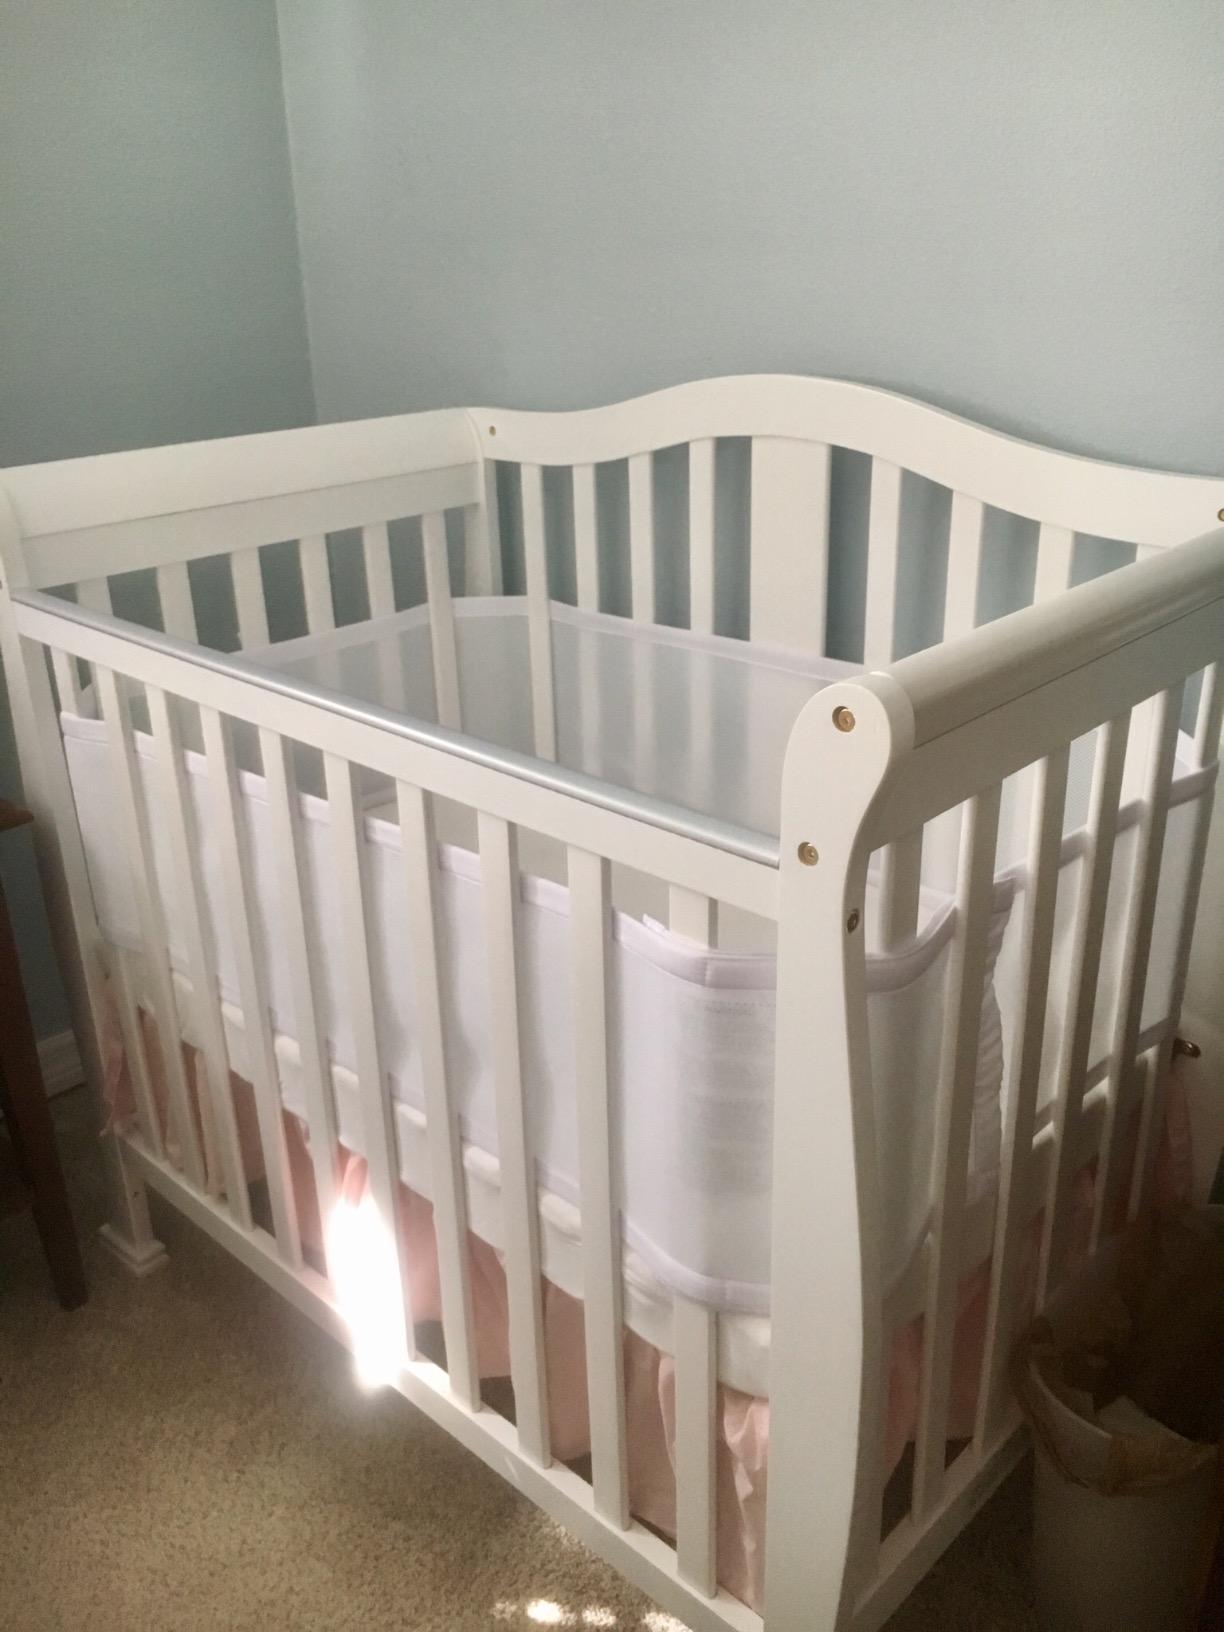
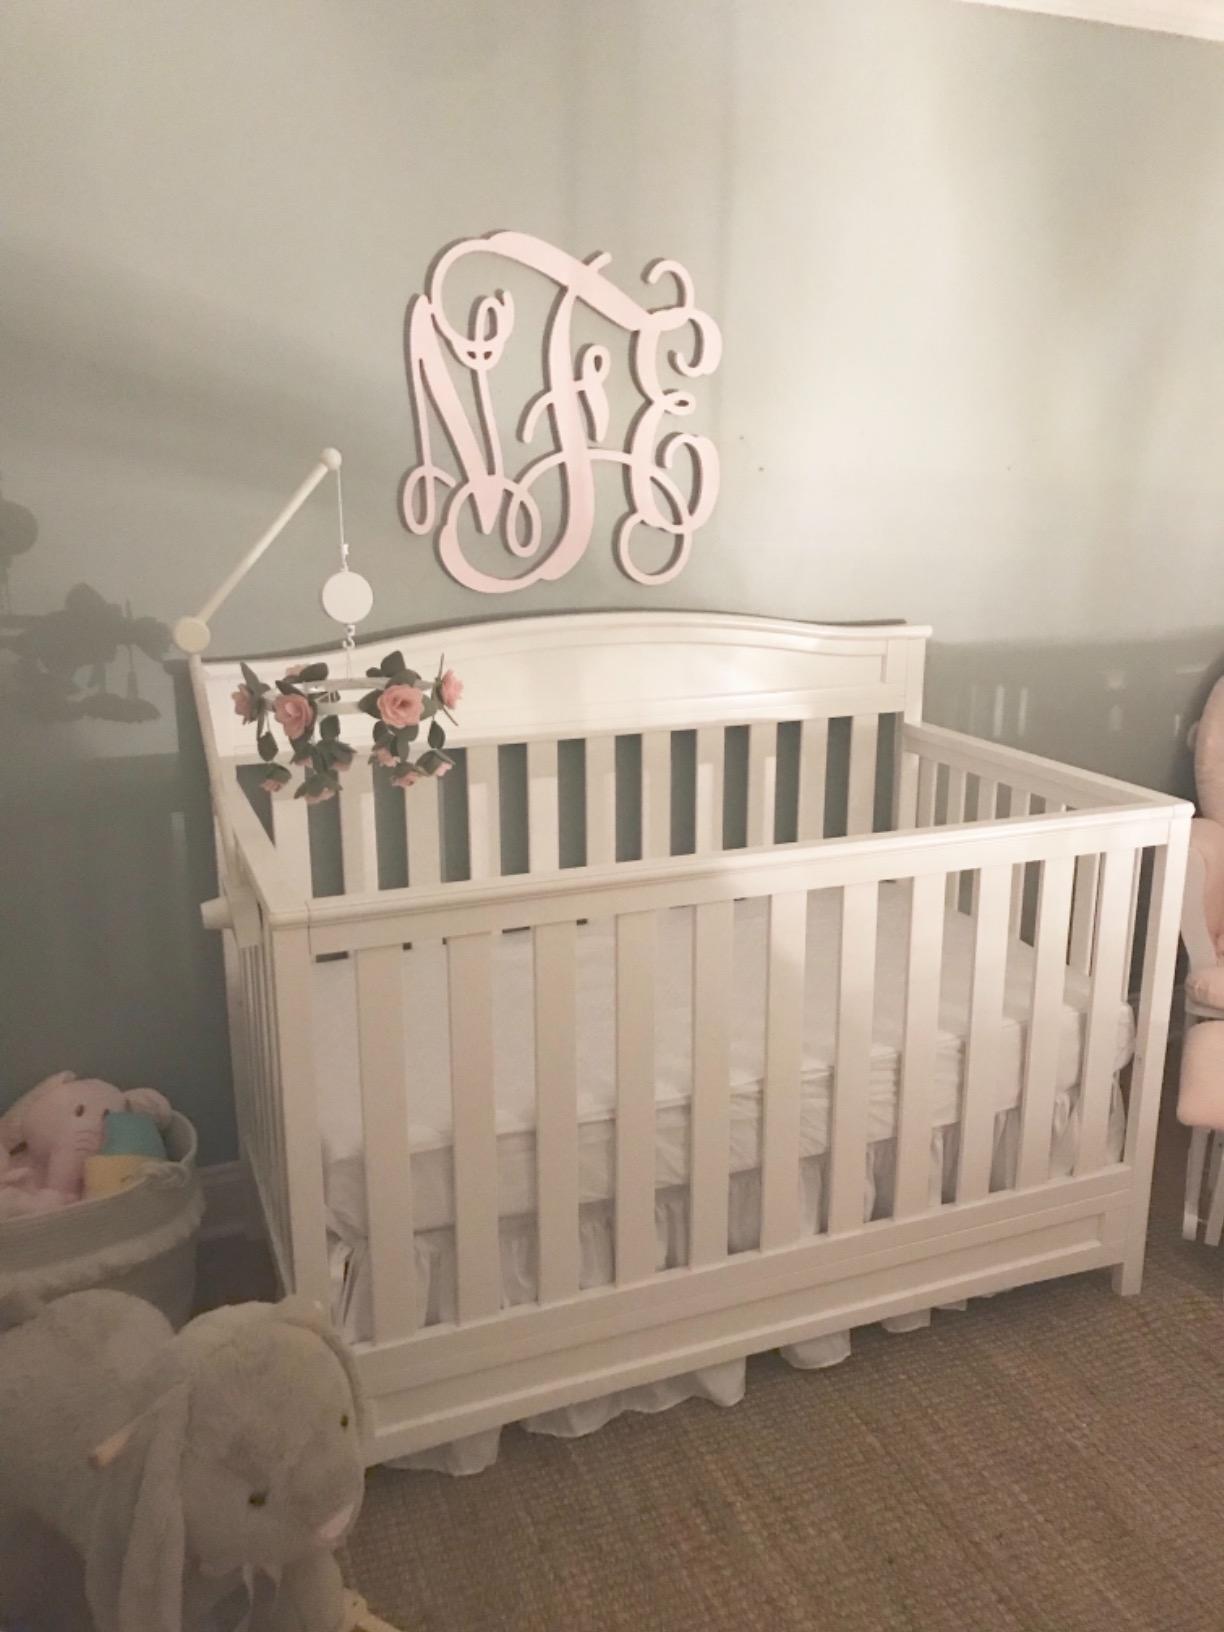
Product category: products_crib
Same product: no